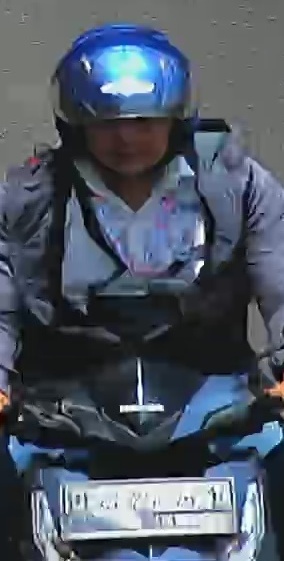
person-with-helmet: 1
person-without-helmet: 0